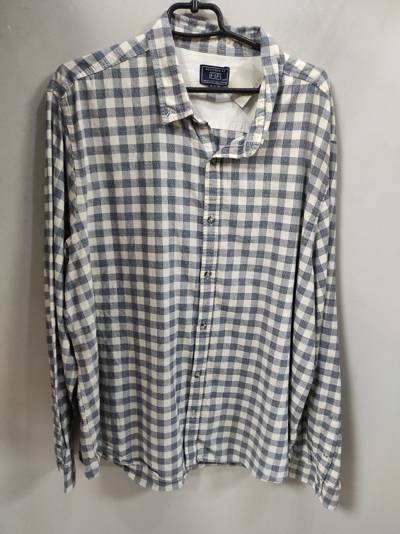
Waste category: clothes